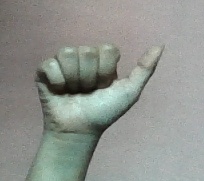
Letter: dhad